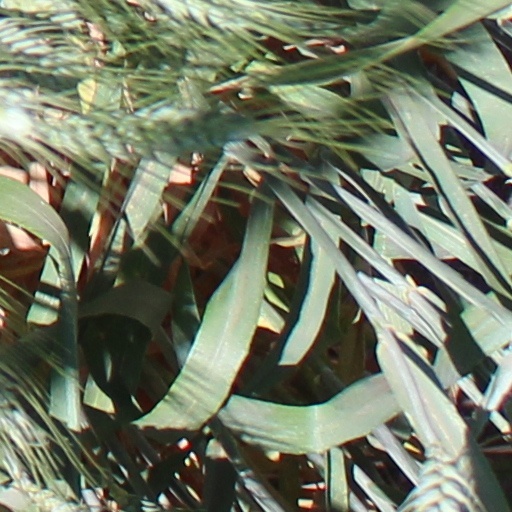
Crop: wheat